Filigree

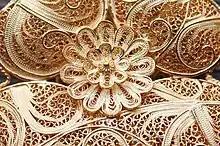
Gold filigree intricate work from Portugal

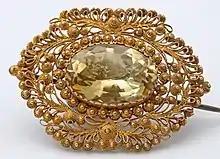
Citrine cannetille-work brooch

Filigree (also less commonly spelled "filagree", and formerly written "filigrann" or "filigrene") is a form of intricate metalwork used in jewellery and other small forms of metalwork.